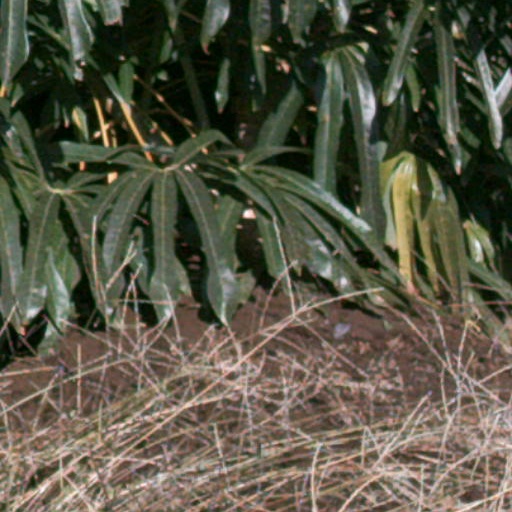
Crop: cassava